Big Blue River Bridge (Surprise, Nebraska)

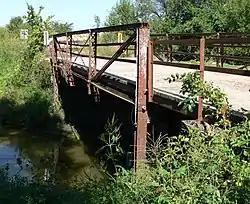

The Big Blue River Bridge near Surprise, Nebraska is a pin-connected Pratt truss bridge that was built in 1897. It was designed and built by the Canton Bridge Co. with steel fabricated by the Jones & Laughlin Steel Co. Also denoted NEHBS No. BU00-84, it was listed on the National Register of Historic Places in 1992. It was deemed significant as a relatively rare example, and one of the oldest examples documented in Nebraska, of a truss leg bedstead bridge.